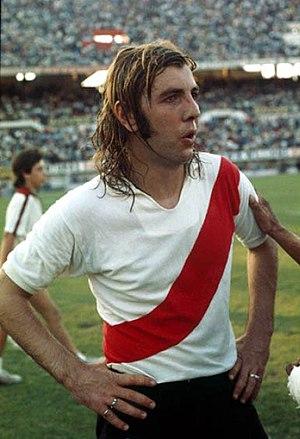
Reinaldo Carlos Merlo, né le 20 mai 1950, est un joueur et entraîneur de football argentin.